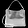
Label: Bag